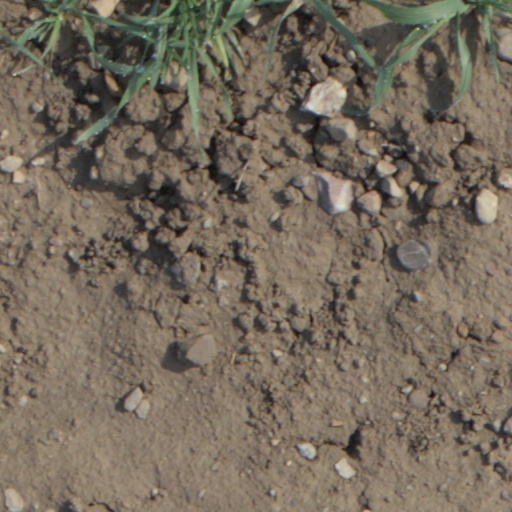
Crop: wheat